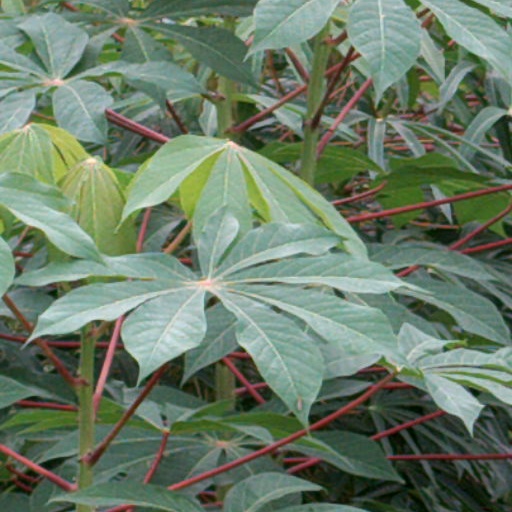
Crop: cassava